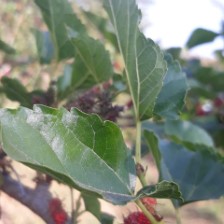
Variety: ChiangMai60